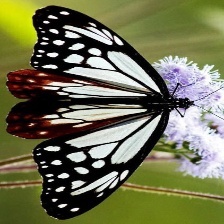
Species: CHESTNUT